Insulin degludec

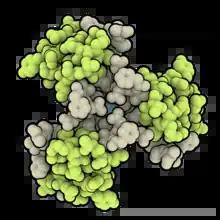
An insulin degludec hexamer. A chains are chartreuse, B chains are tan, and the central zinc atom is teal. From .

Insulin degludec (INN/USAN) is an ultralong-acting basal insulin analogue that was developed by Novo Nordisk under the brand name Tresiba. It is administered via subcutaneous injection to help control the blood sugar level of those with diabetes. It has a duration of action that lasts up to 42 hours (compared to 18 to 26 hours provided by other marketed long-acting insulins such as insulin glargine and insulin detemir), making it a once-daily basal insulin, that is one that provides a base insulin level, as opposed to the fast- and short-acting bolus insulins.